Monarchy of Sweden

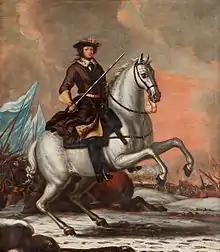
Charles XI at the Battle of Lund in 1676. Painting by David Klöcker Ehrenstrahl.

The Estates elected Charles X Gustav as their new King, and his short reign is best characterized by foreign wars: first a lengthy campaign within Poland and then with Denmark. In the latter case, the risky 1658 March across the Belts which resulted in the Treaty of Roskilde, would prove to be the largest permanent territorial gain Sweden ever had: Skåne, Blekinge and Bohuslän now became Swedish provinces and have remained so ever since. Charles X Gustav was not satisfied, as he wanted to crush Denmark once and for all, but the 1659 Assault on Copenhagen did not prove successful for the Swedes, largely due to the Dutch naval intervention to the aid of the Danes.